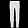
Label: Trouser